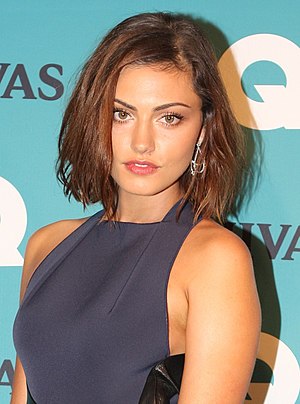
Phoebe Tonkin
Phoebe Tonkin i 2012.
Phoebe Tonkin er en australsk skuespillerinde.